Soundtrack Beat Battle

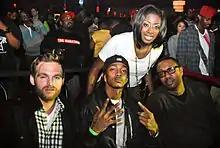
Judges Panel on March 26, 2011: Drew Money (left), Nipsey Hussle (center), Marc Byers (right), creator and founder Coko Korinne (top)

The events are judged by an industry panel (usually one established producer, one established artist and one music executive) who offer feedback on creativity, difficulty, and arrangement in the form of score sheets. The score sheets are only to grade the producer's individual beats but they may not be the deciding factor of who won the round. The ultimate decision comes from the consensus of the judge's panel. In case of a tie, the judges ask the producers to play one more beat. The judges also make the final decision on who should be picked as the "wild card". At the Grand Finale, the judges decide the overall winner.